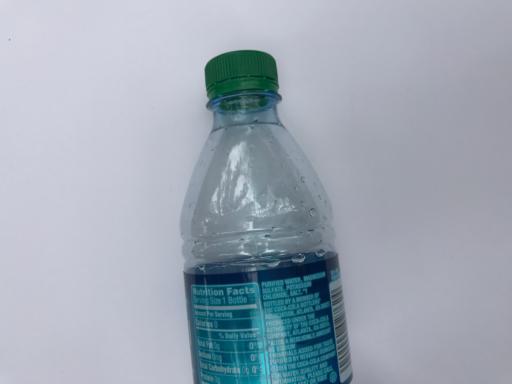
Waste category: plastic